Mary Roe Walkup

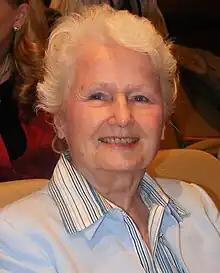

Mary Roe Walkup (born May 4, 1924) is an American former politician who was a delegate in the Maryland House of Delegates. She represented District 36, which covers Caroline, Cecil, Kent and Queen Anne's Counties.